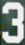
Number: 3